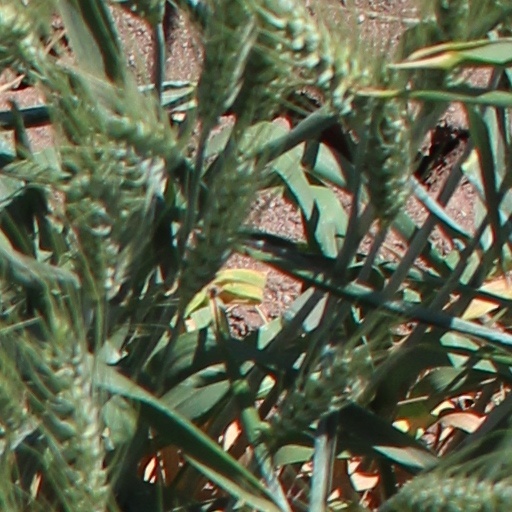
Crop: wheat